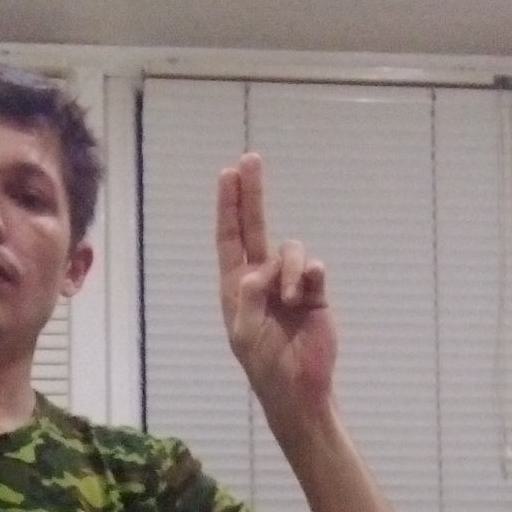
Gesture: two_up